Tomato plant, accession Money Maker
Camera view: tilt-top (135 deg); turntable rotation: 30 degrees
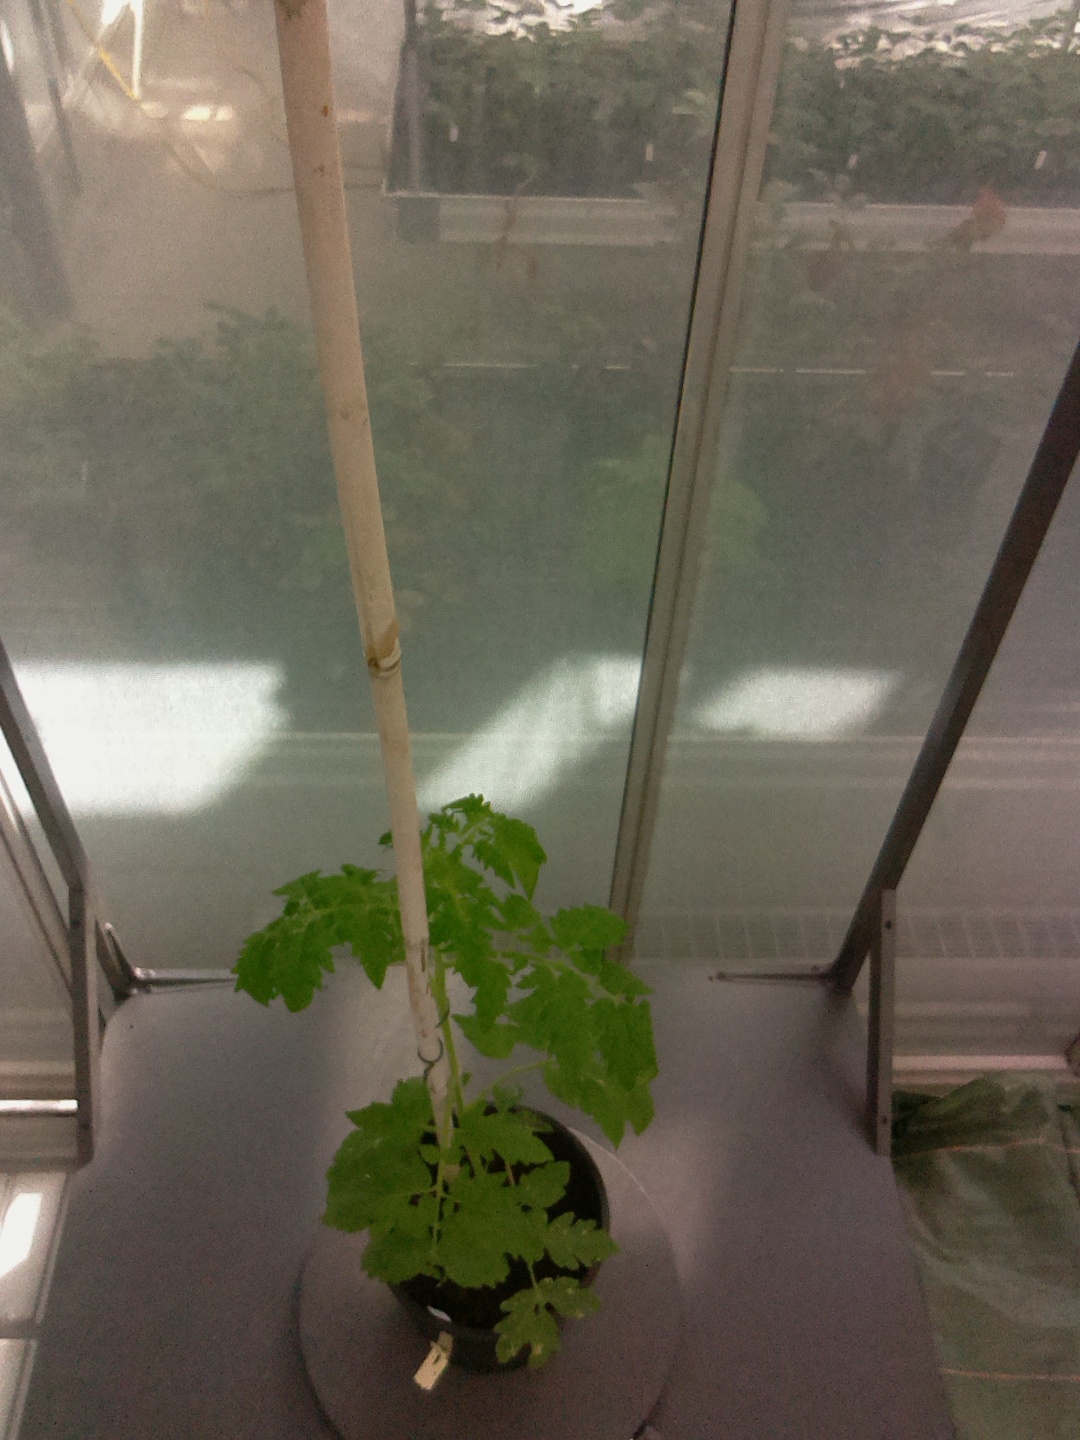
BBCH growth stage 14: 8 of true leaves visible